Eben Byers

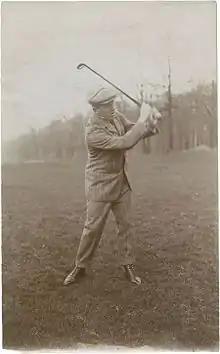
Eben Byers in the 1920s

The son of industrialist Alexander Byers, Eben Byers was educated at St. Paul's School and Yale College. He earned a reputation as a sportsman and played on the Yale Bulldogs golf team. Byers was the U.S. Amateur golf champion of 1906, after finishing runner-up in 1902 and 1903. Byers eventually became the chairman of the Girard Iron Company, which had been created by his father.